Between Love and Hate (1993 film)

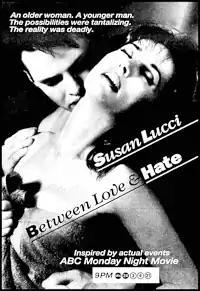

Between Love and Hate is a 1993 American television movie directed by Rod Hardy.